William Fitzhugh

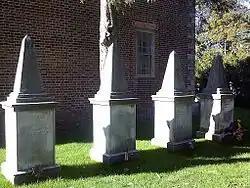
Fitzhugh graves at Pohick Church; William's is on the extreme left.

Fitzhugh married Ann Bolling Randolph (1747–1805), daughter of Peter Randolph and wife Lucy Bolling and also descended from the First Families of Virginia. His wife's paternal grandparents were William Randolph II and Elizabeth Beverley. This Randolph connection made Ann Fitzhugh cousin to Thomas Jefferson, who visited their home in Fredericksburg. This William and Ann had daughters but only one son, William Henry Fitzhugh, who continued the family's planter and political traditions in the 19th century.